Belize

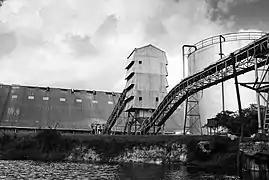
A sugar cane processing plant, Orange Walk Town, Belize. Sugar is one of Belize's top exports.

Belize has a small, mostly private enterprise economy that is based primarily on agriculture, agro-based industry, and merchandising, with tourism and construction recently assuming greater importance. The country is also a producer of industrial minerals, crude oil, and petroleum. , oil production was . In agriculture, sugar, like in colonial times, remains the chief crop, accounting for nearly half of exports, while the banana industry is the largest employer. In 2007 Belize became the world's third largest exporter of papaya.